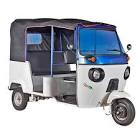
Vehicle type: Auto Rickshaws